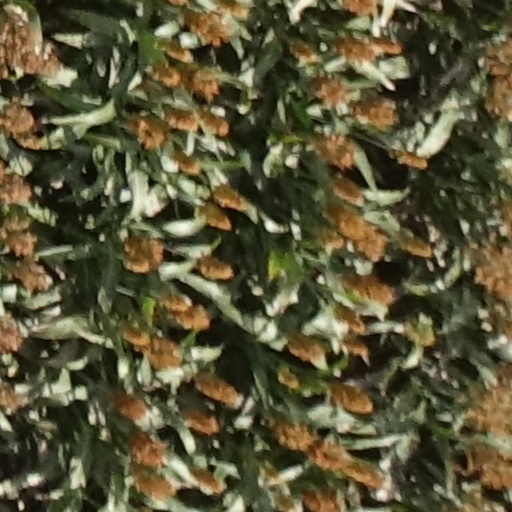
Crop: sorghum